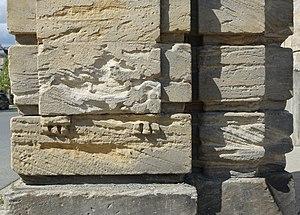
En géomorphologie, la météorisation, appelée aussi altération météorique, altération atmosphérique ou altération climatique, est l’ensemble des processus mécaniques, physico-chimiques ou biologiques de réduction élémentaire des roches et des minéraux à la surface de la Terre par les agents atmosphériques ; ils constituent la réponse des minéraux d’une roche pour trouver un équilibre s’ajustant avec les conditions d’eau et d’air à la surface terrestre. Cette attaque de la roche en place s'effectue au contact de l'atmosphère ou à son voisinage, et les phénomènes météorologiques en contrôlent étroitement la marche. Aussi la qualifïe-t-on de météorisation, pour la distinguer de l'érosion qui implique un transport.